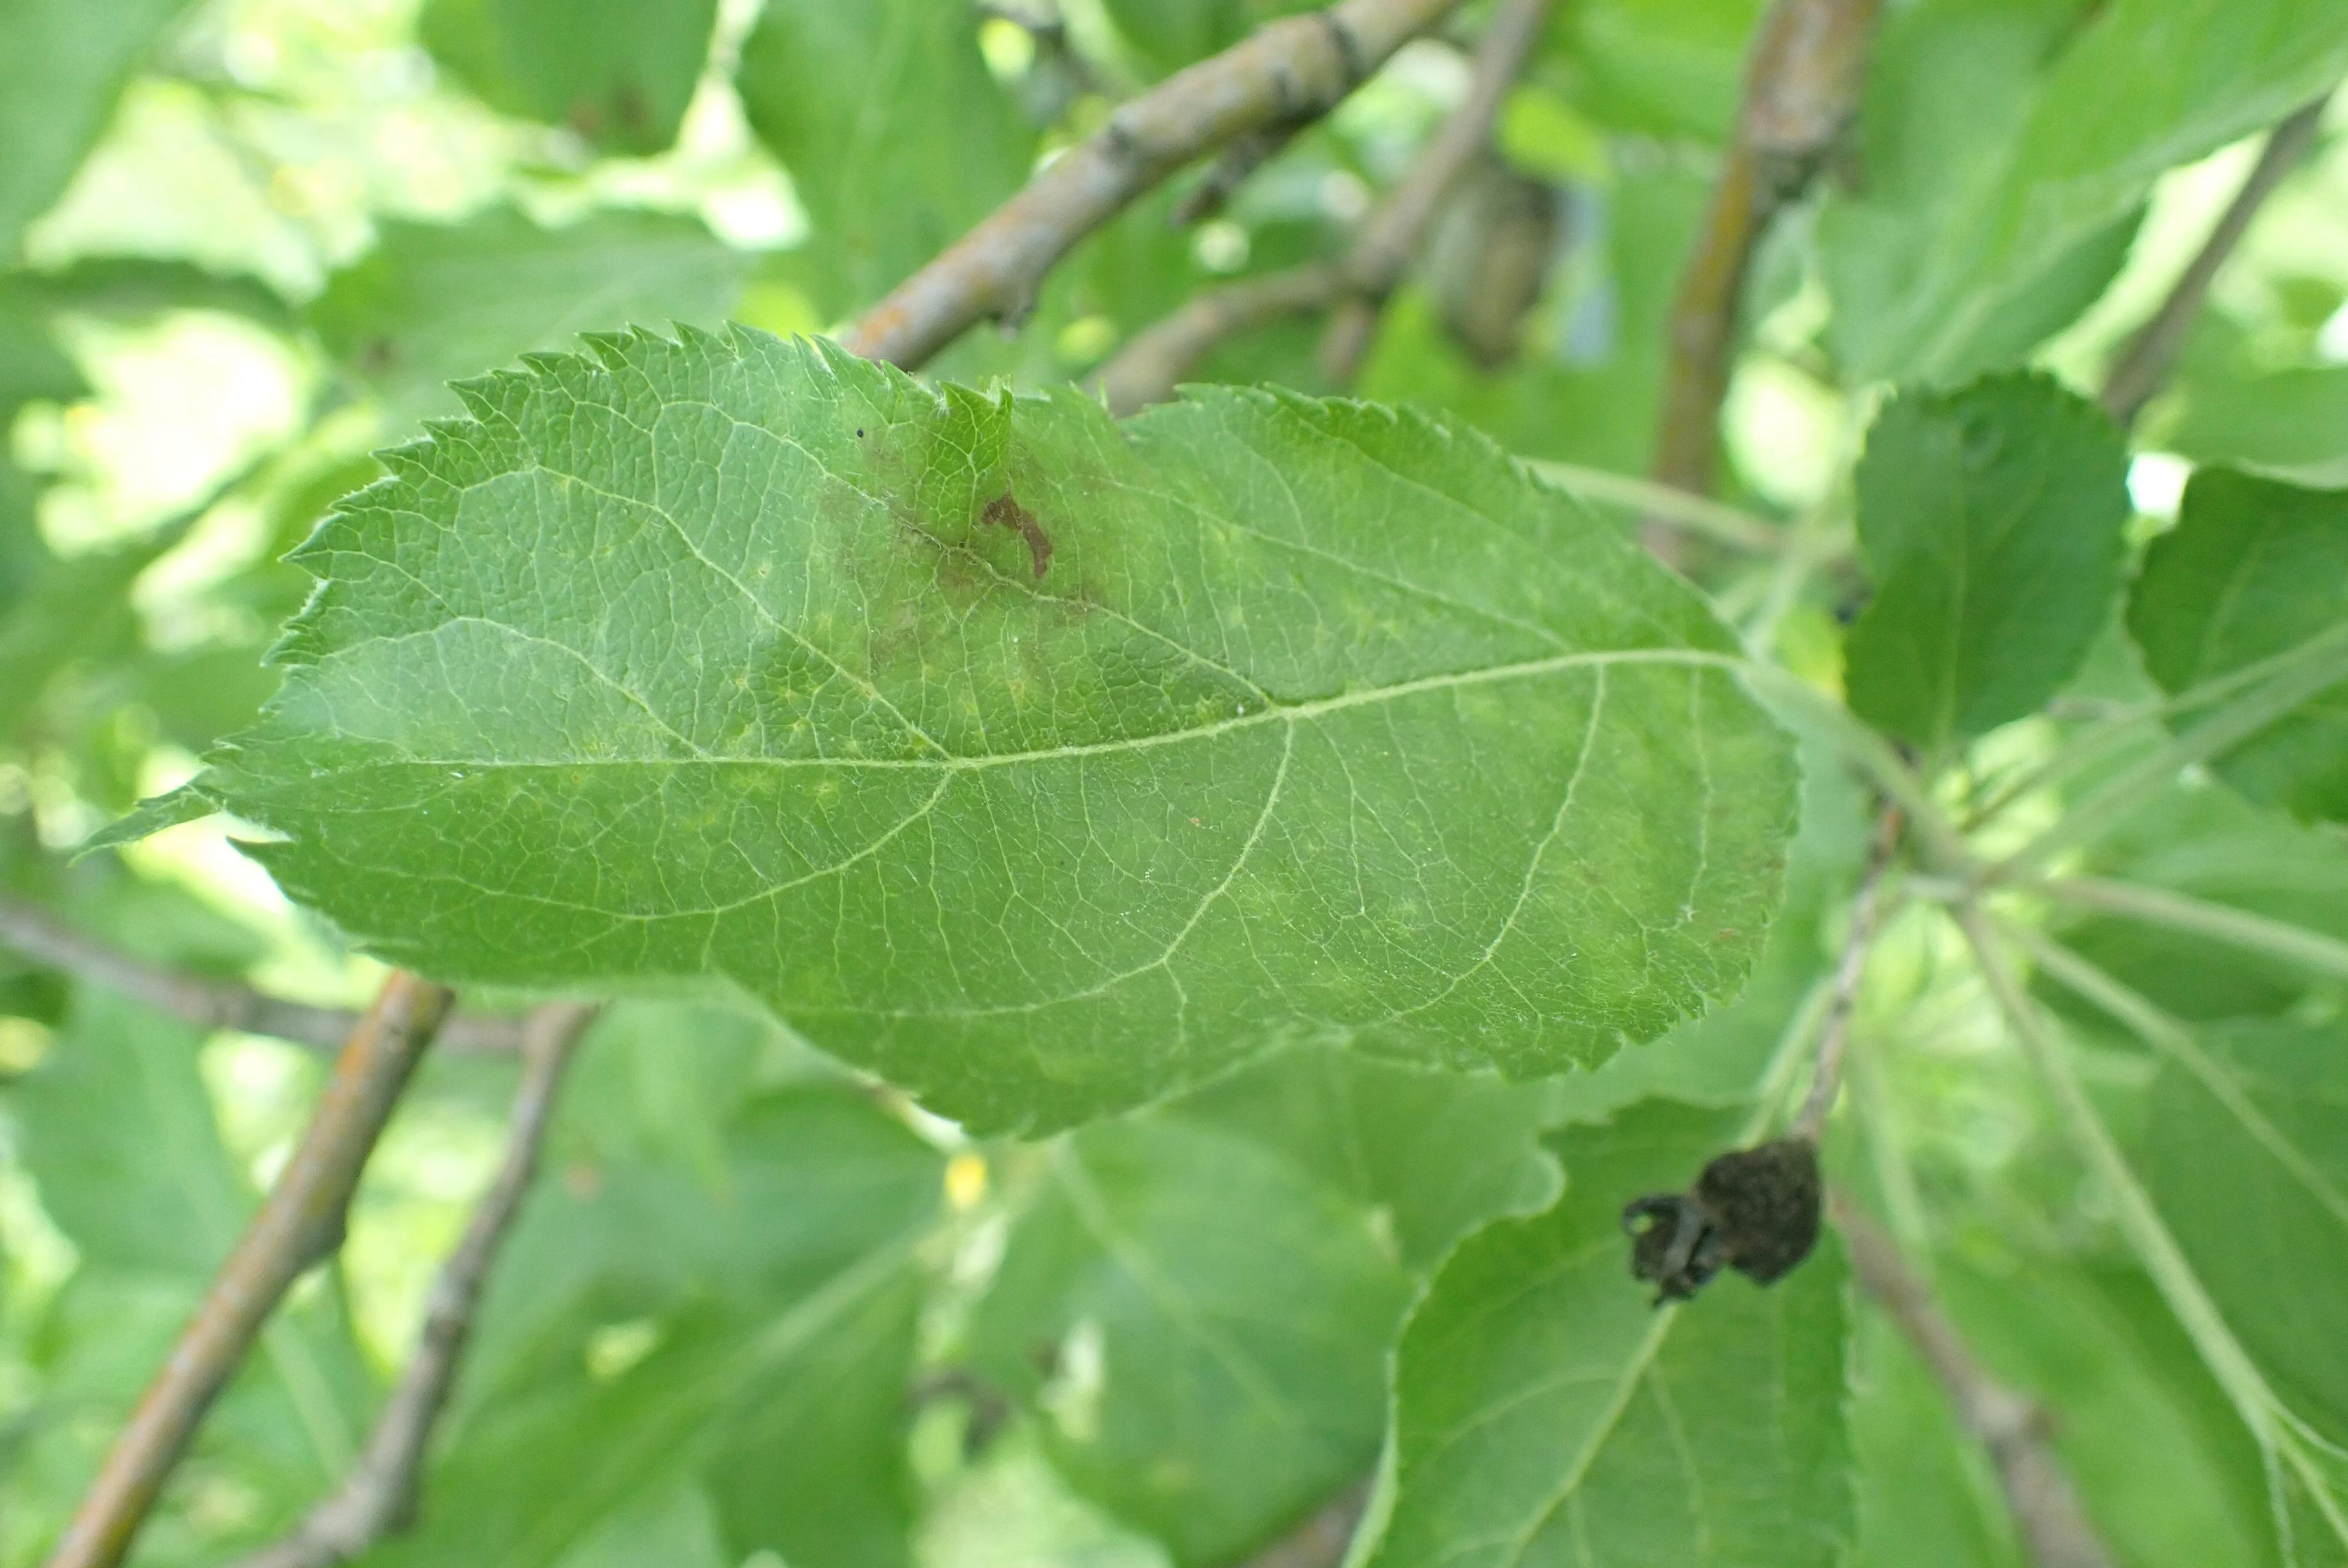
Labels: scab